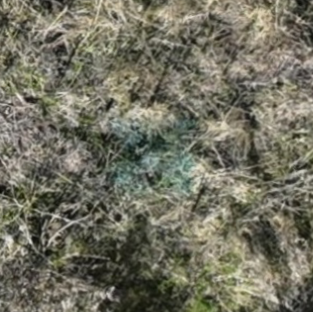
Month: october
Dye color: blue
Dye concentration: low